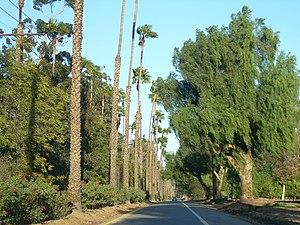
Ceci est la liste des lieux historiques inscrits sur le registre national dans le comté de Riverside en Californie.